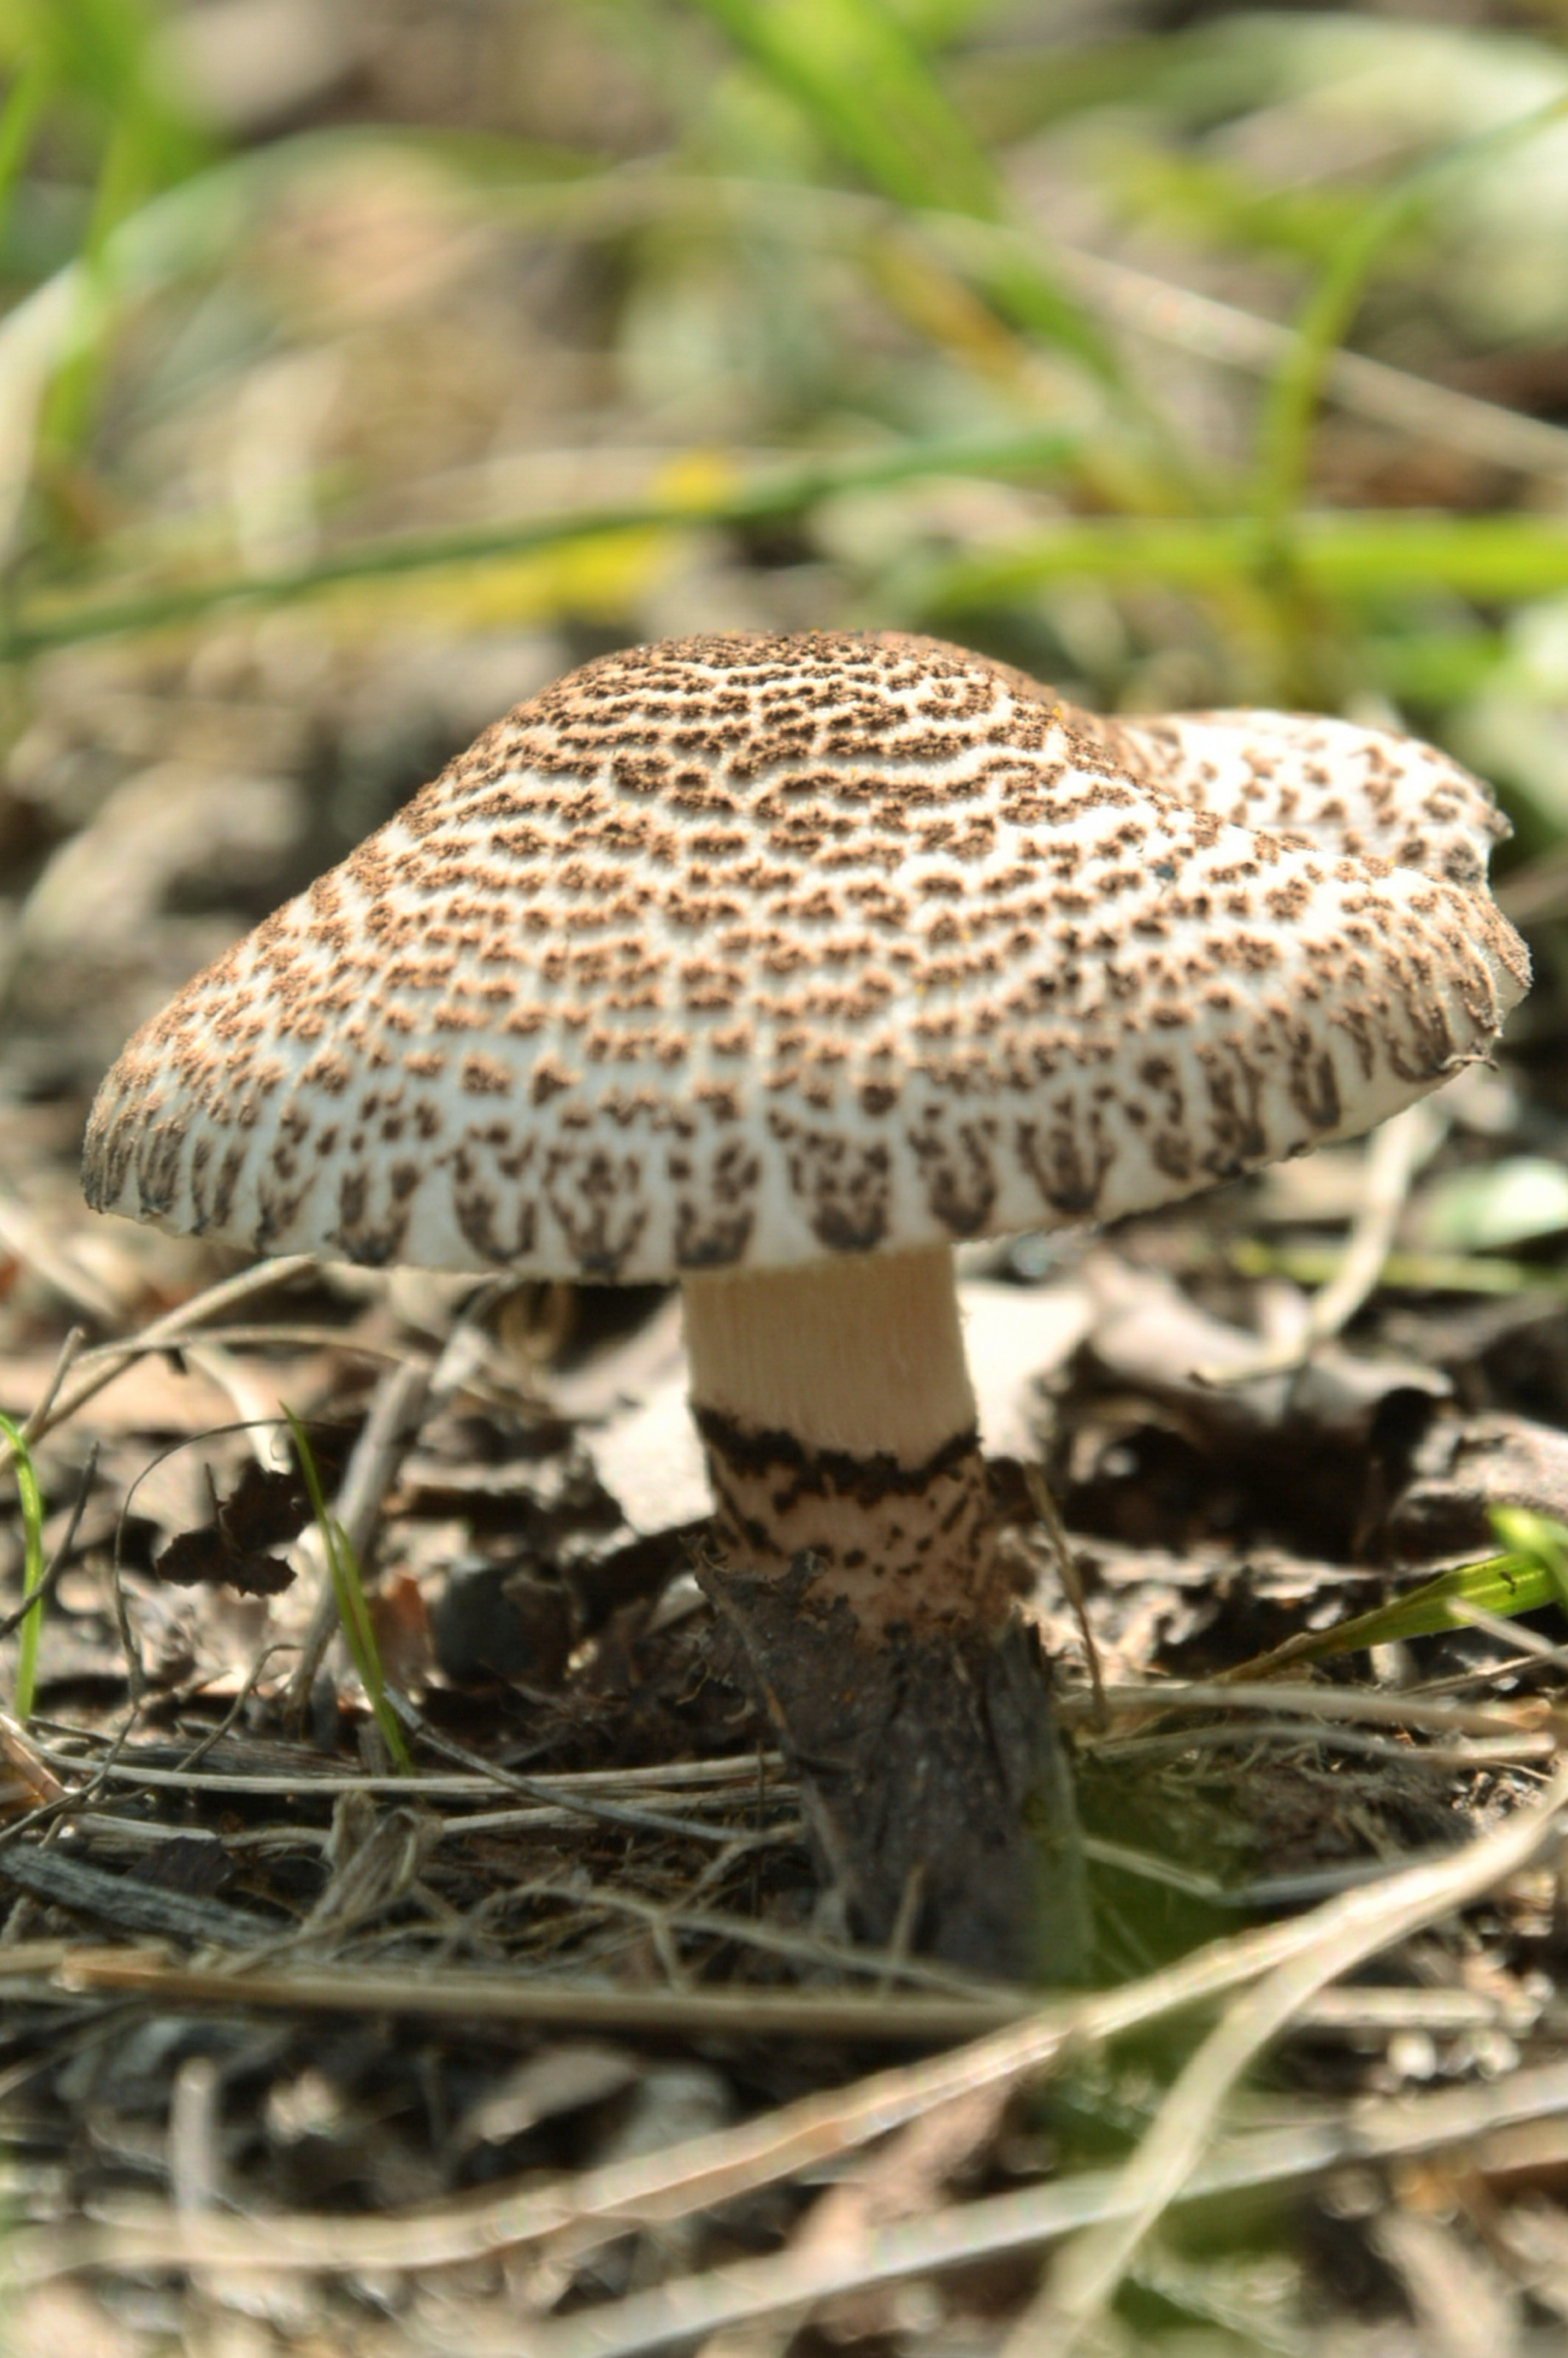
nature, forest, mushroom, fauna, fungus, woodland, agaric, bolete, agaricus, matsutake, oyster mushroom, edible mushroom, agaricaceae, penny bun